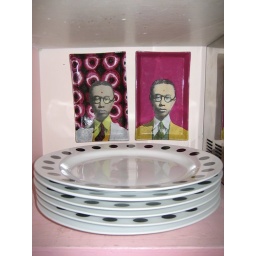
where the cookbooks used to be...cookbooks now above stove on shelf where the fan was...summer is over.